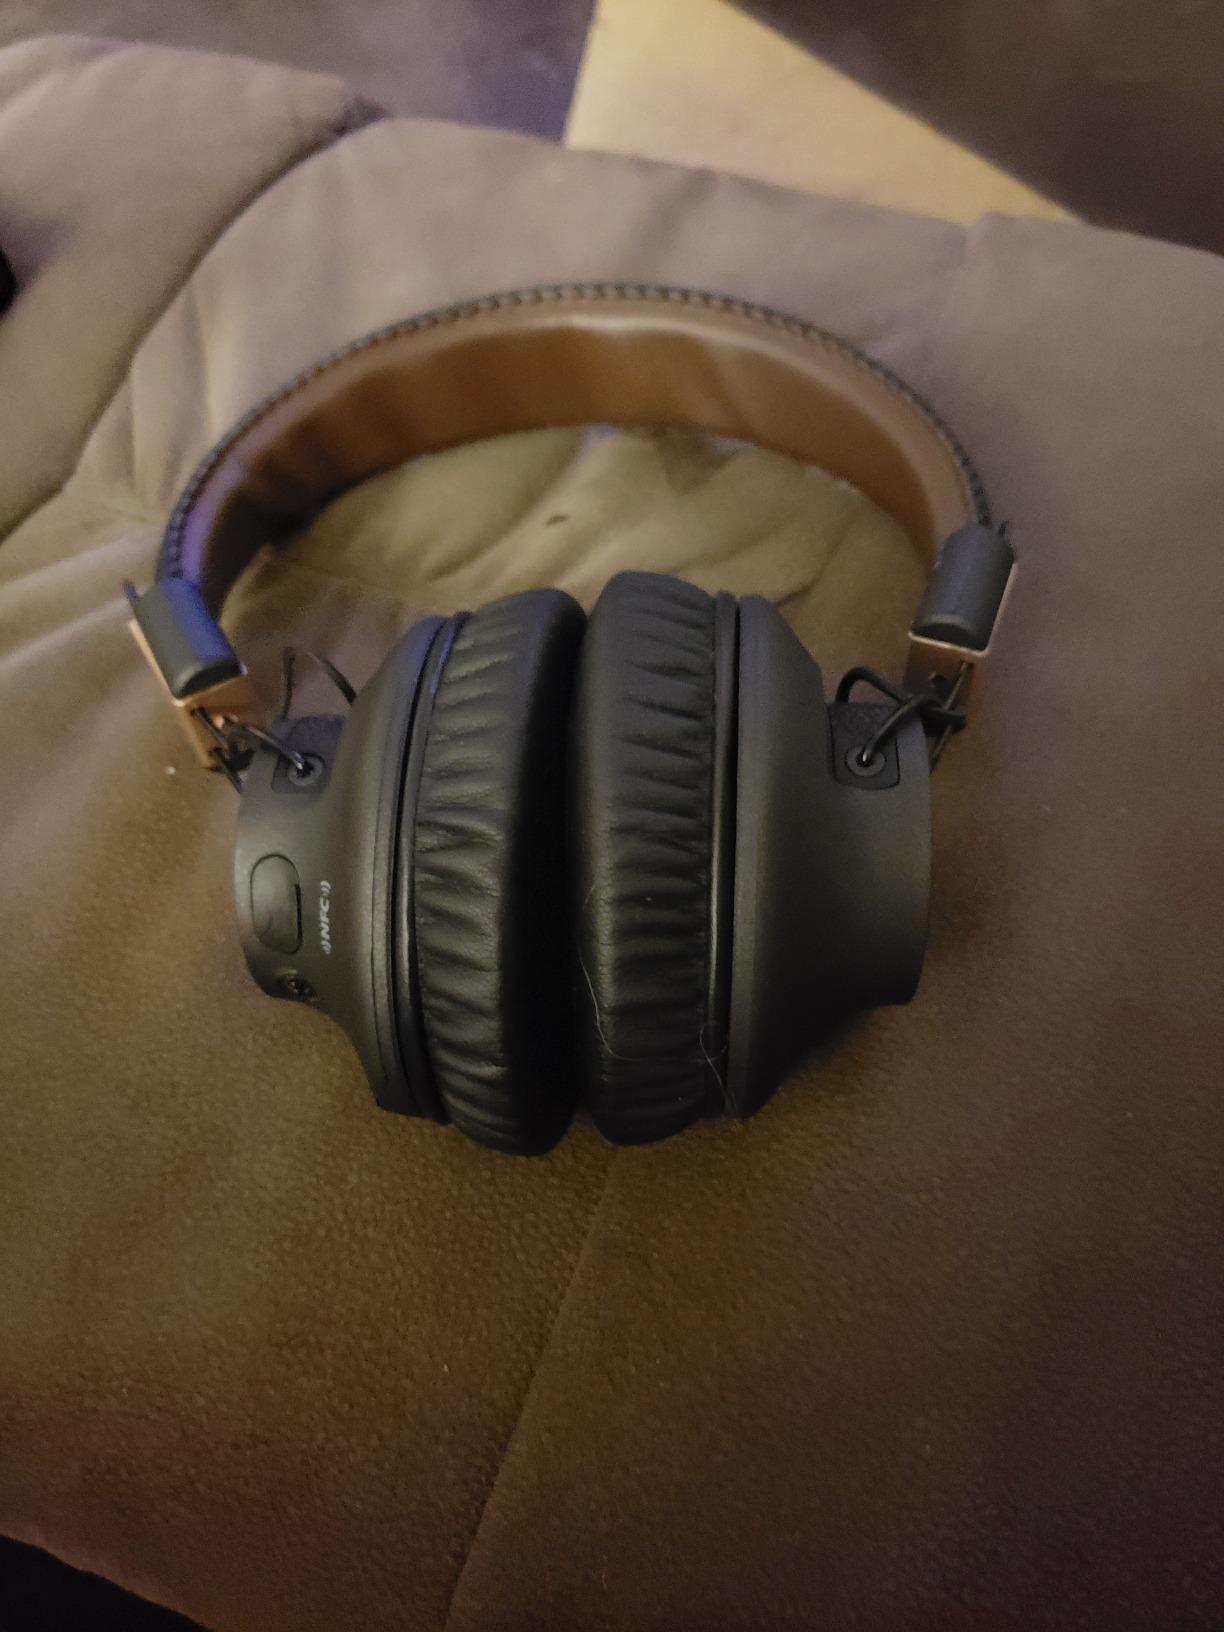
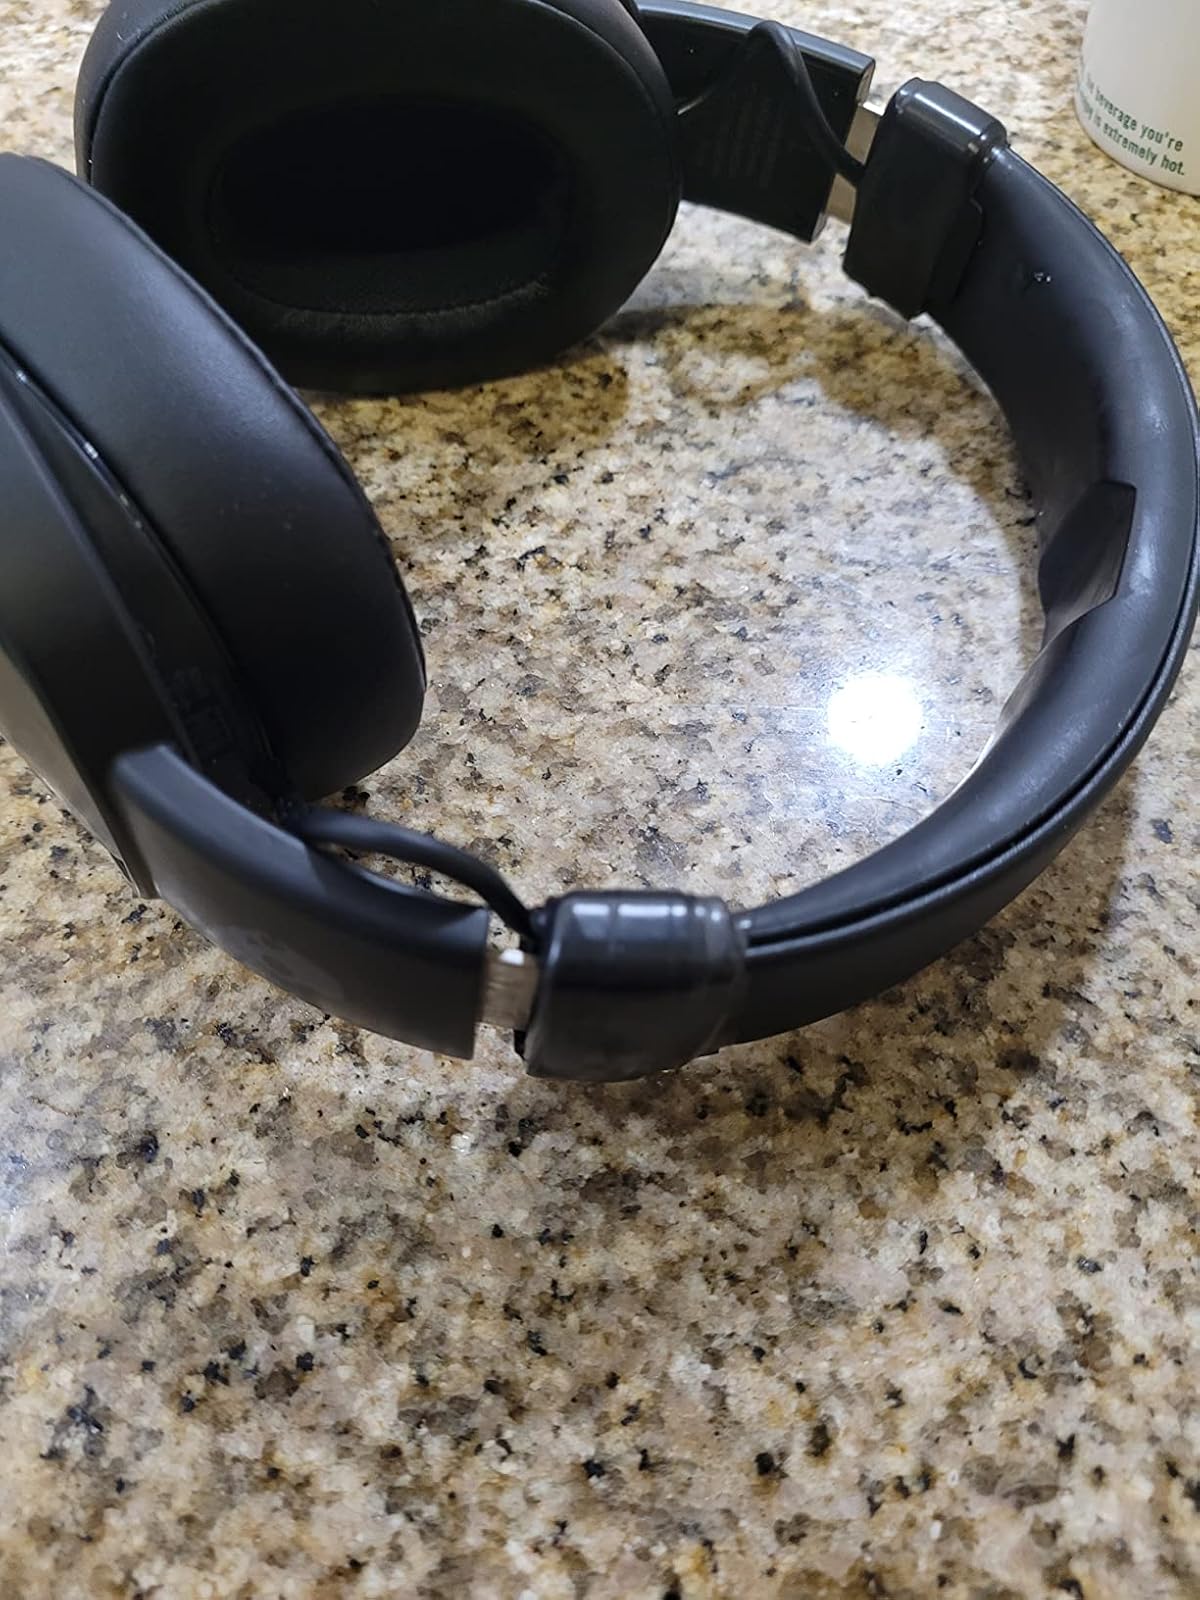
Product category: headphones
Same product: no